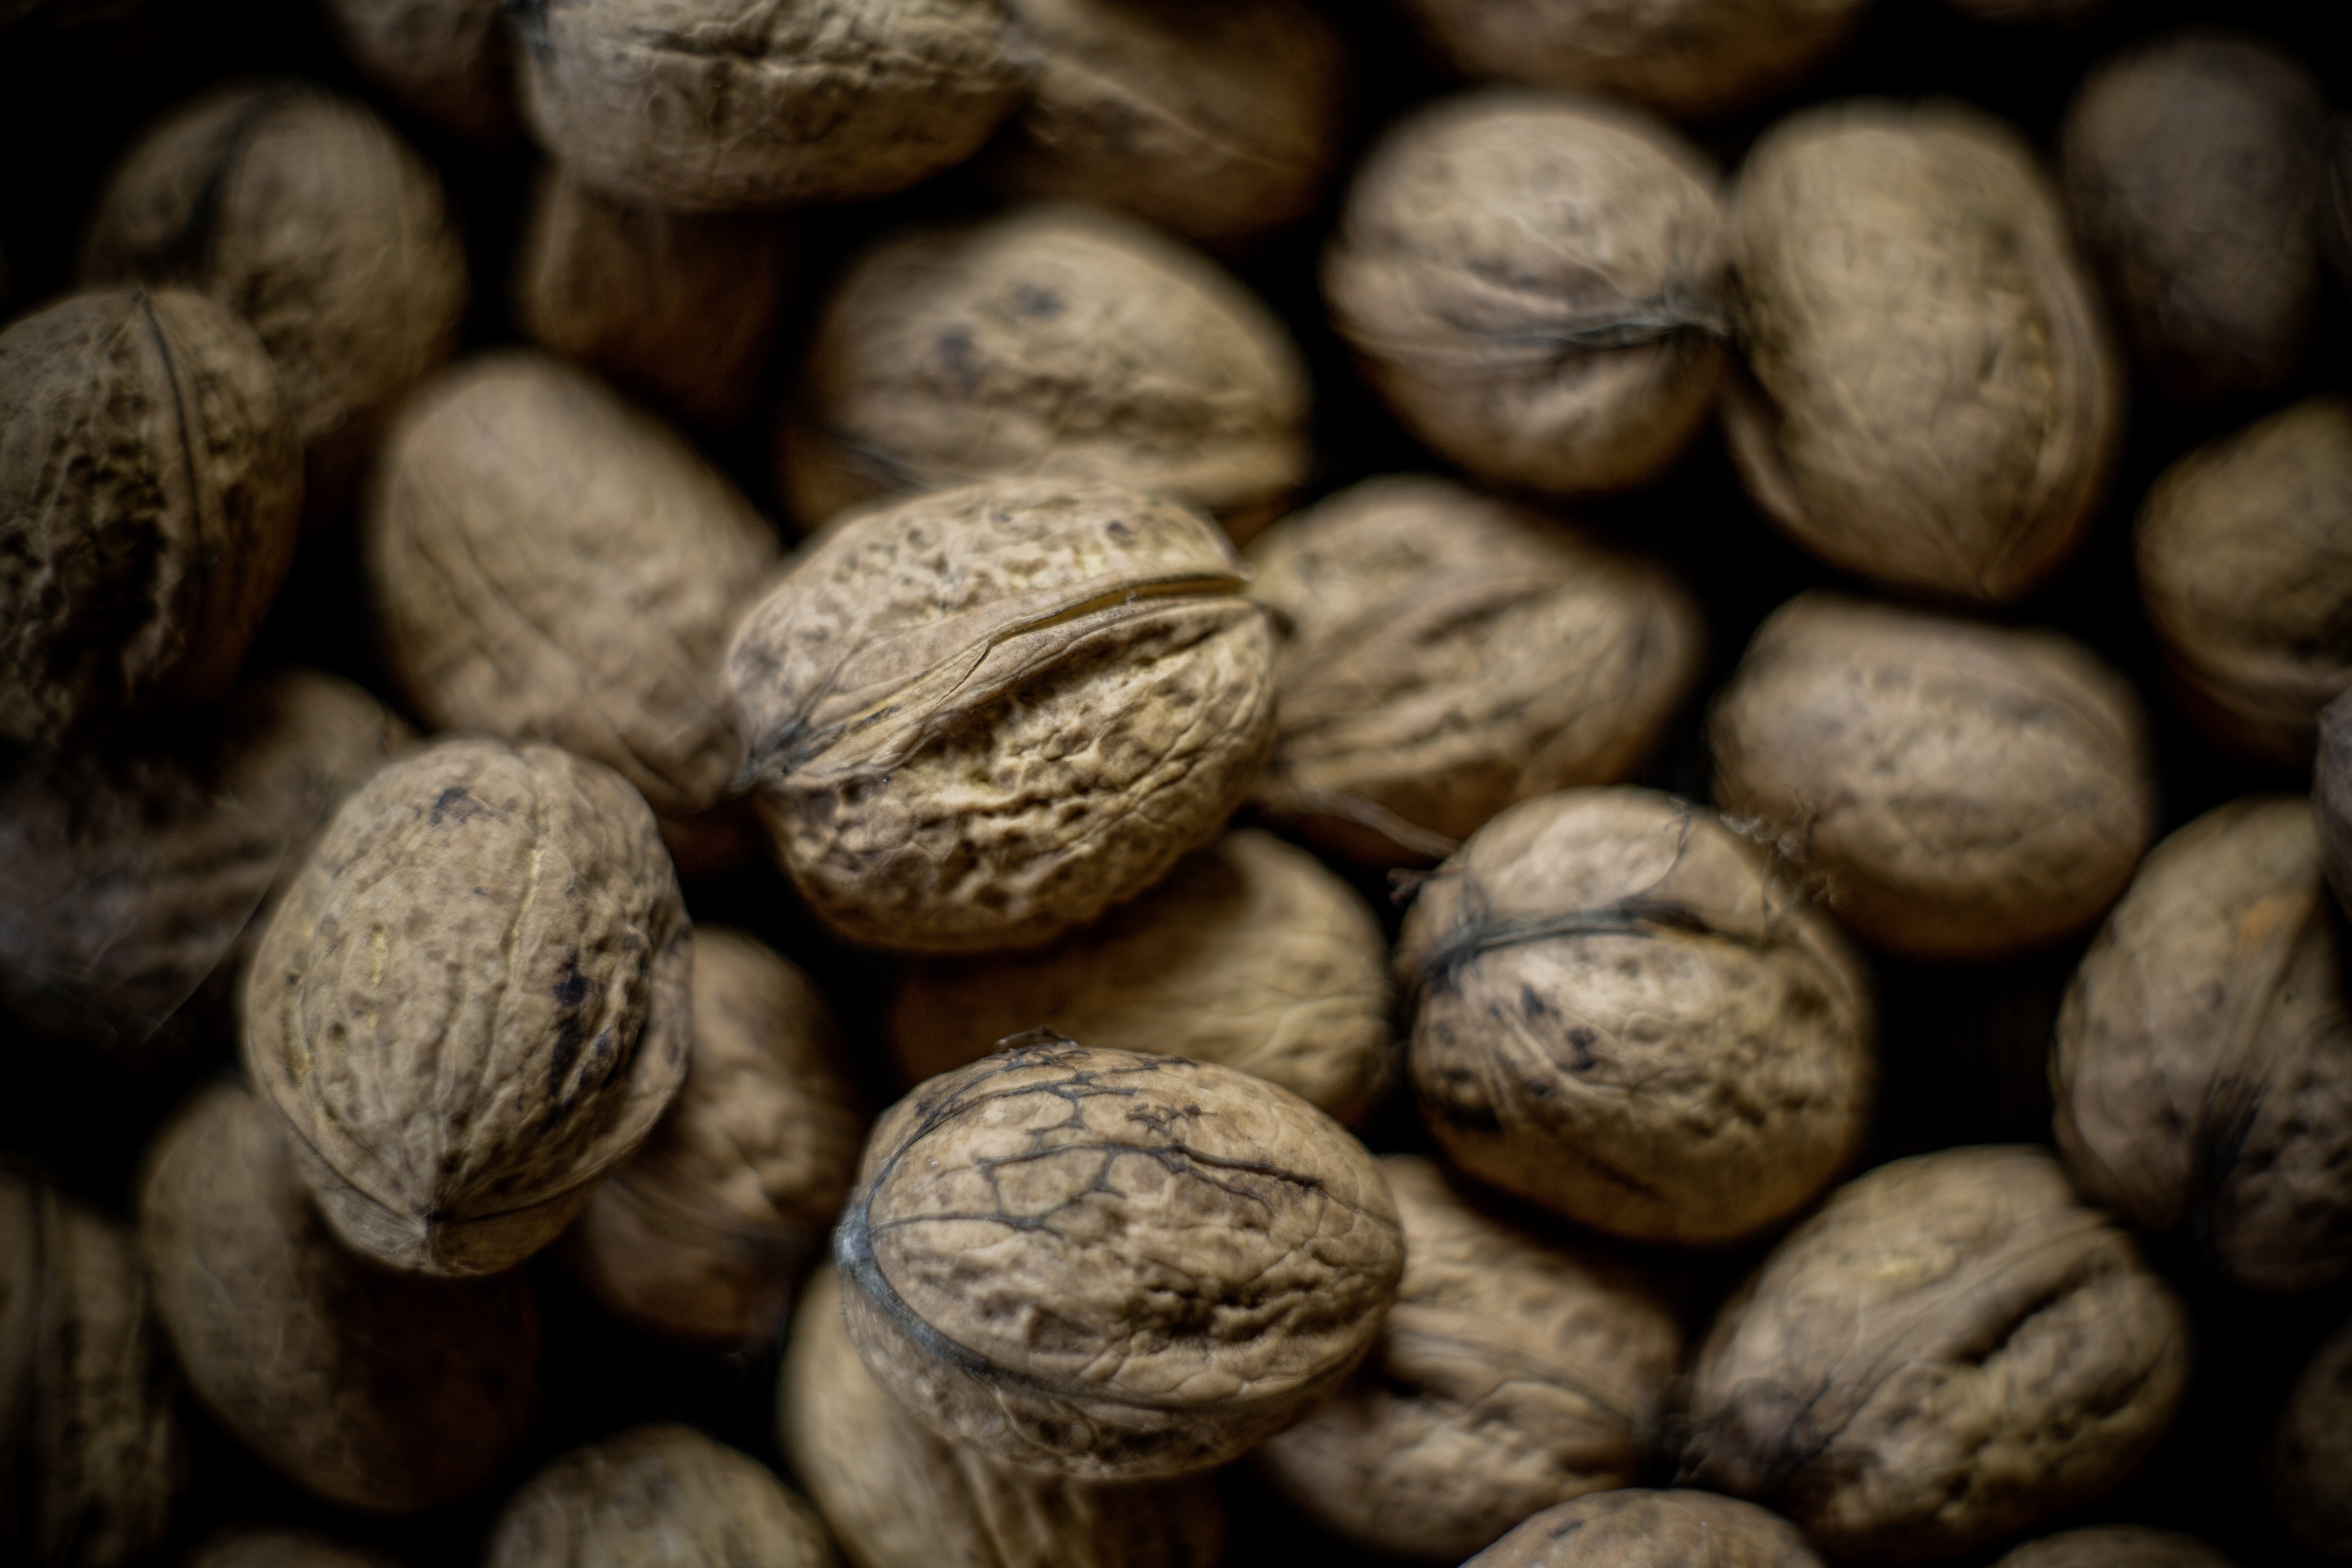
nature, plant, food, produce, brown, nut, healthy, close, walnut, bake, caffeine, nuts, fruit bowl, nutrition, trade, buy, walnuts, flowering plant, sunflower seed, land plant, nuts seeds